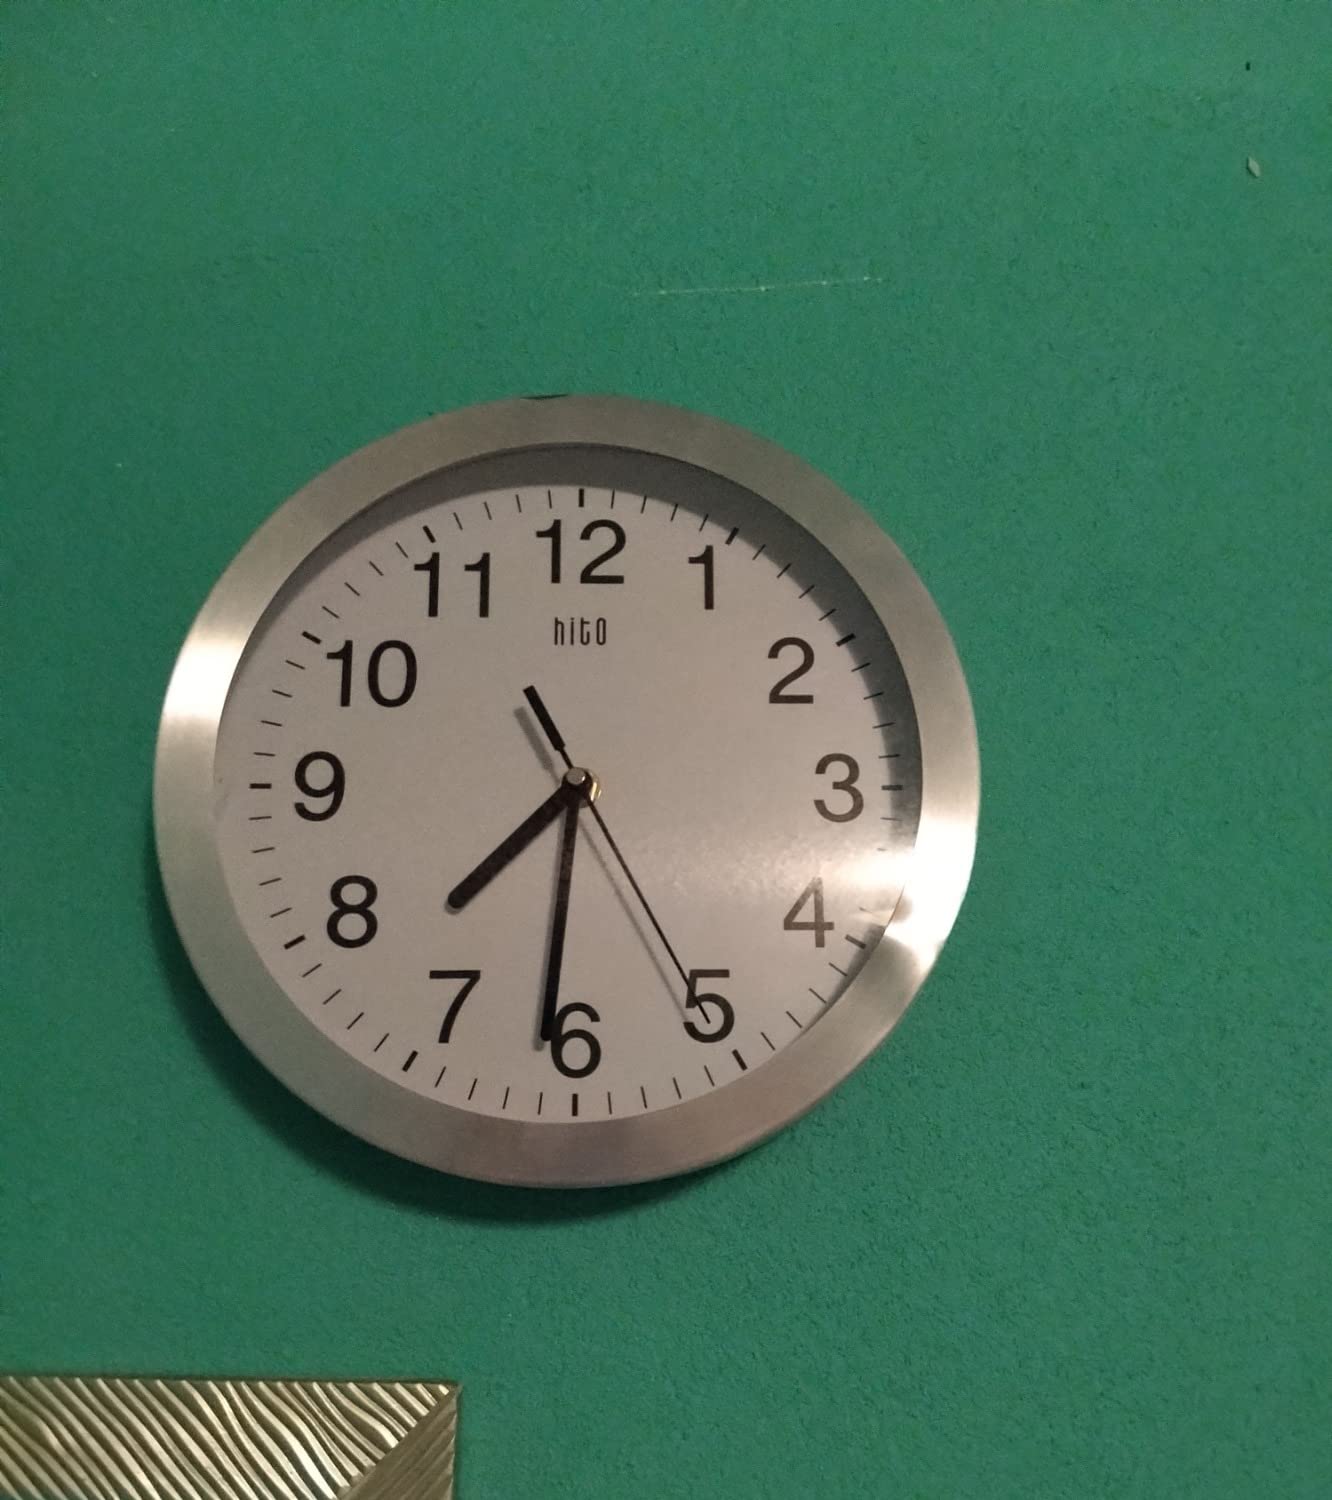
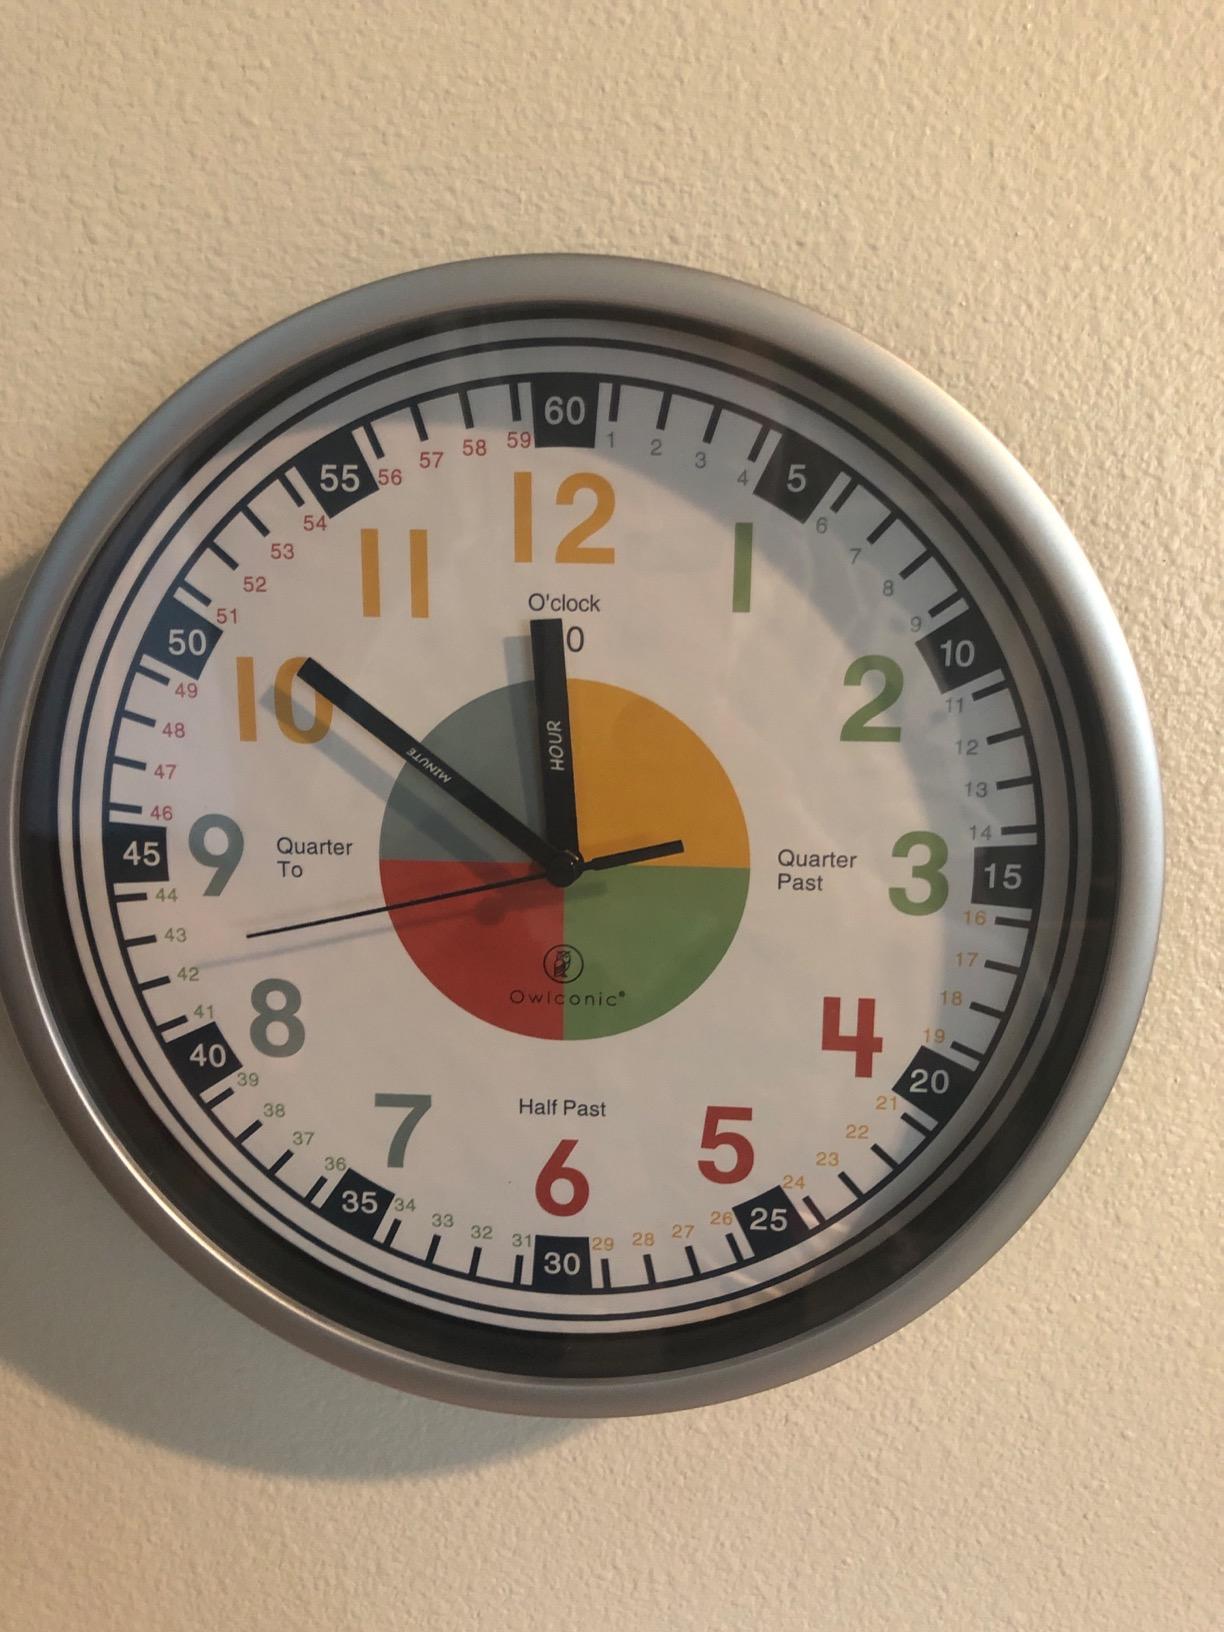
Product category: clock
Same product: no